Mexican WhiteBoy

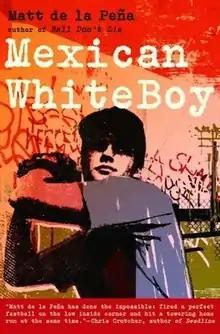

Mexican WhiteBoy is a 2008 novel by Matt de la Peña, published by Delacorte Press. De la Peña drew on his own adolescent passion for sports in developing his main character Danny, a baseball enthusiast. The novel, which is set in National City, California, uses Spanglish and has a bicultural theme.